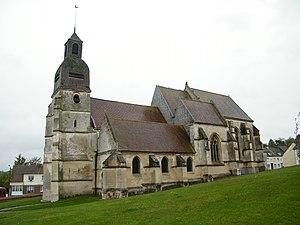
Airaines, Somme, Fr, église Saint-Denis, côté sud.
Airaines est une commune française située dans le département de la Somme en région Hauts-de-France.
L'église Saint-Denis est une église catholique située à Airaines, en France.